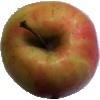
Label: apple_pink_lady